Multirole combat aircraft

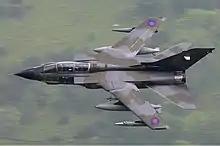
An RAF Panavia Tornado GR4 flying through Mach Loop.

Although the term "multirole aircraft" may be relatively novel, certain airframes in history have proven versatile to multiple roles. In particular, the Junkers Ju 88 was renowned in Germany for being a "jack-of-all-trades", capable of performing as a bomber, dive bomber, night fighter, and so on, much as the British de Havilland Mosquito did as a fast bomber/strike aircraft, reconnaissance, and night fighter. The Hawker Hart was also quite 'multirole' in its numerous variants, being designed as a light bomber but serving as an army cooperation aircraft, a two-seat fighter, a fleet spotter, a fighter-bomber (in fact it was probably the first) and a trainer.